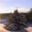
Label: pine_tree